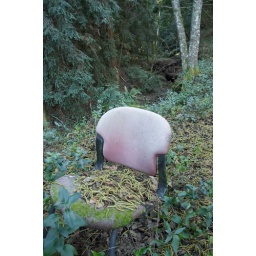
Found this abandoned chair close to the road in the Santa cruz mountains.